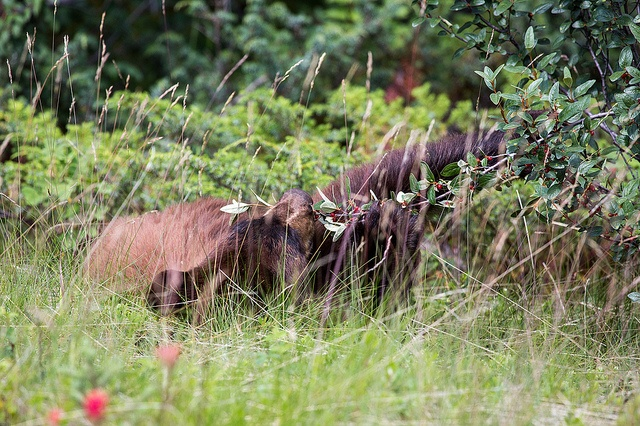
A horse resting in grass with trees in the background.
an animal in a field of grass with trees in the background
An unidentified animal that is laying down in the grass.
A group of cows laying on top of tall green grass.
Some animals are hiding behind some tall green grass.